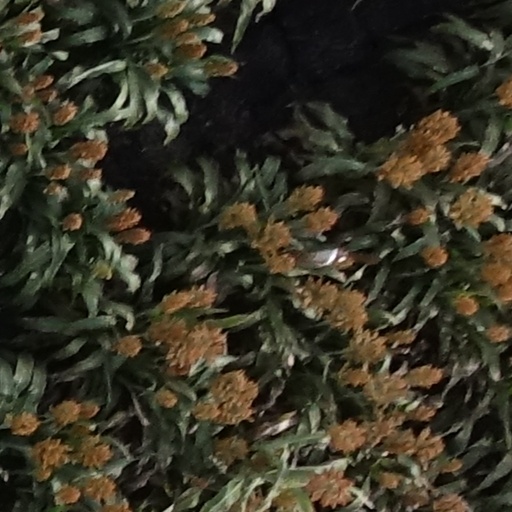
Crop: sorghum